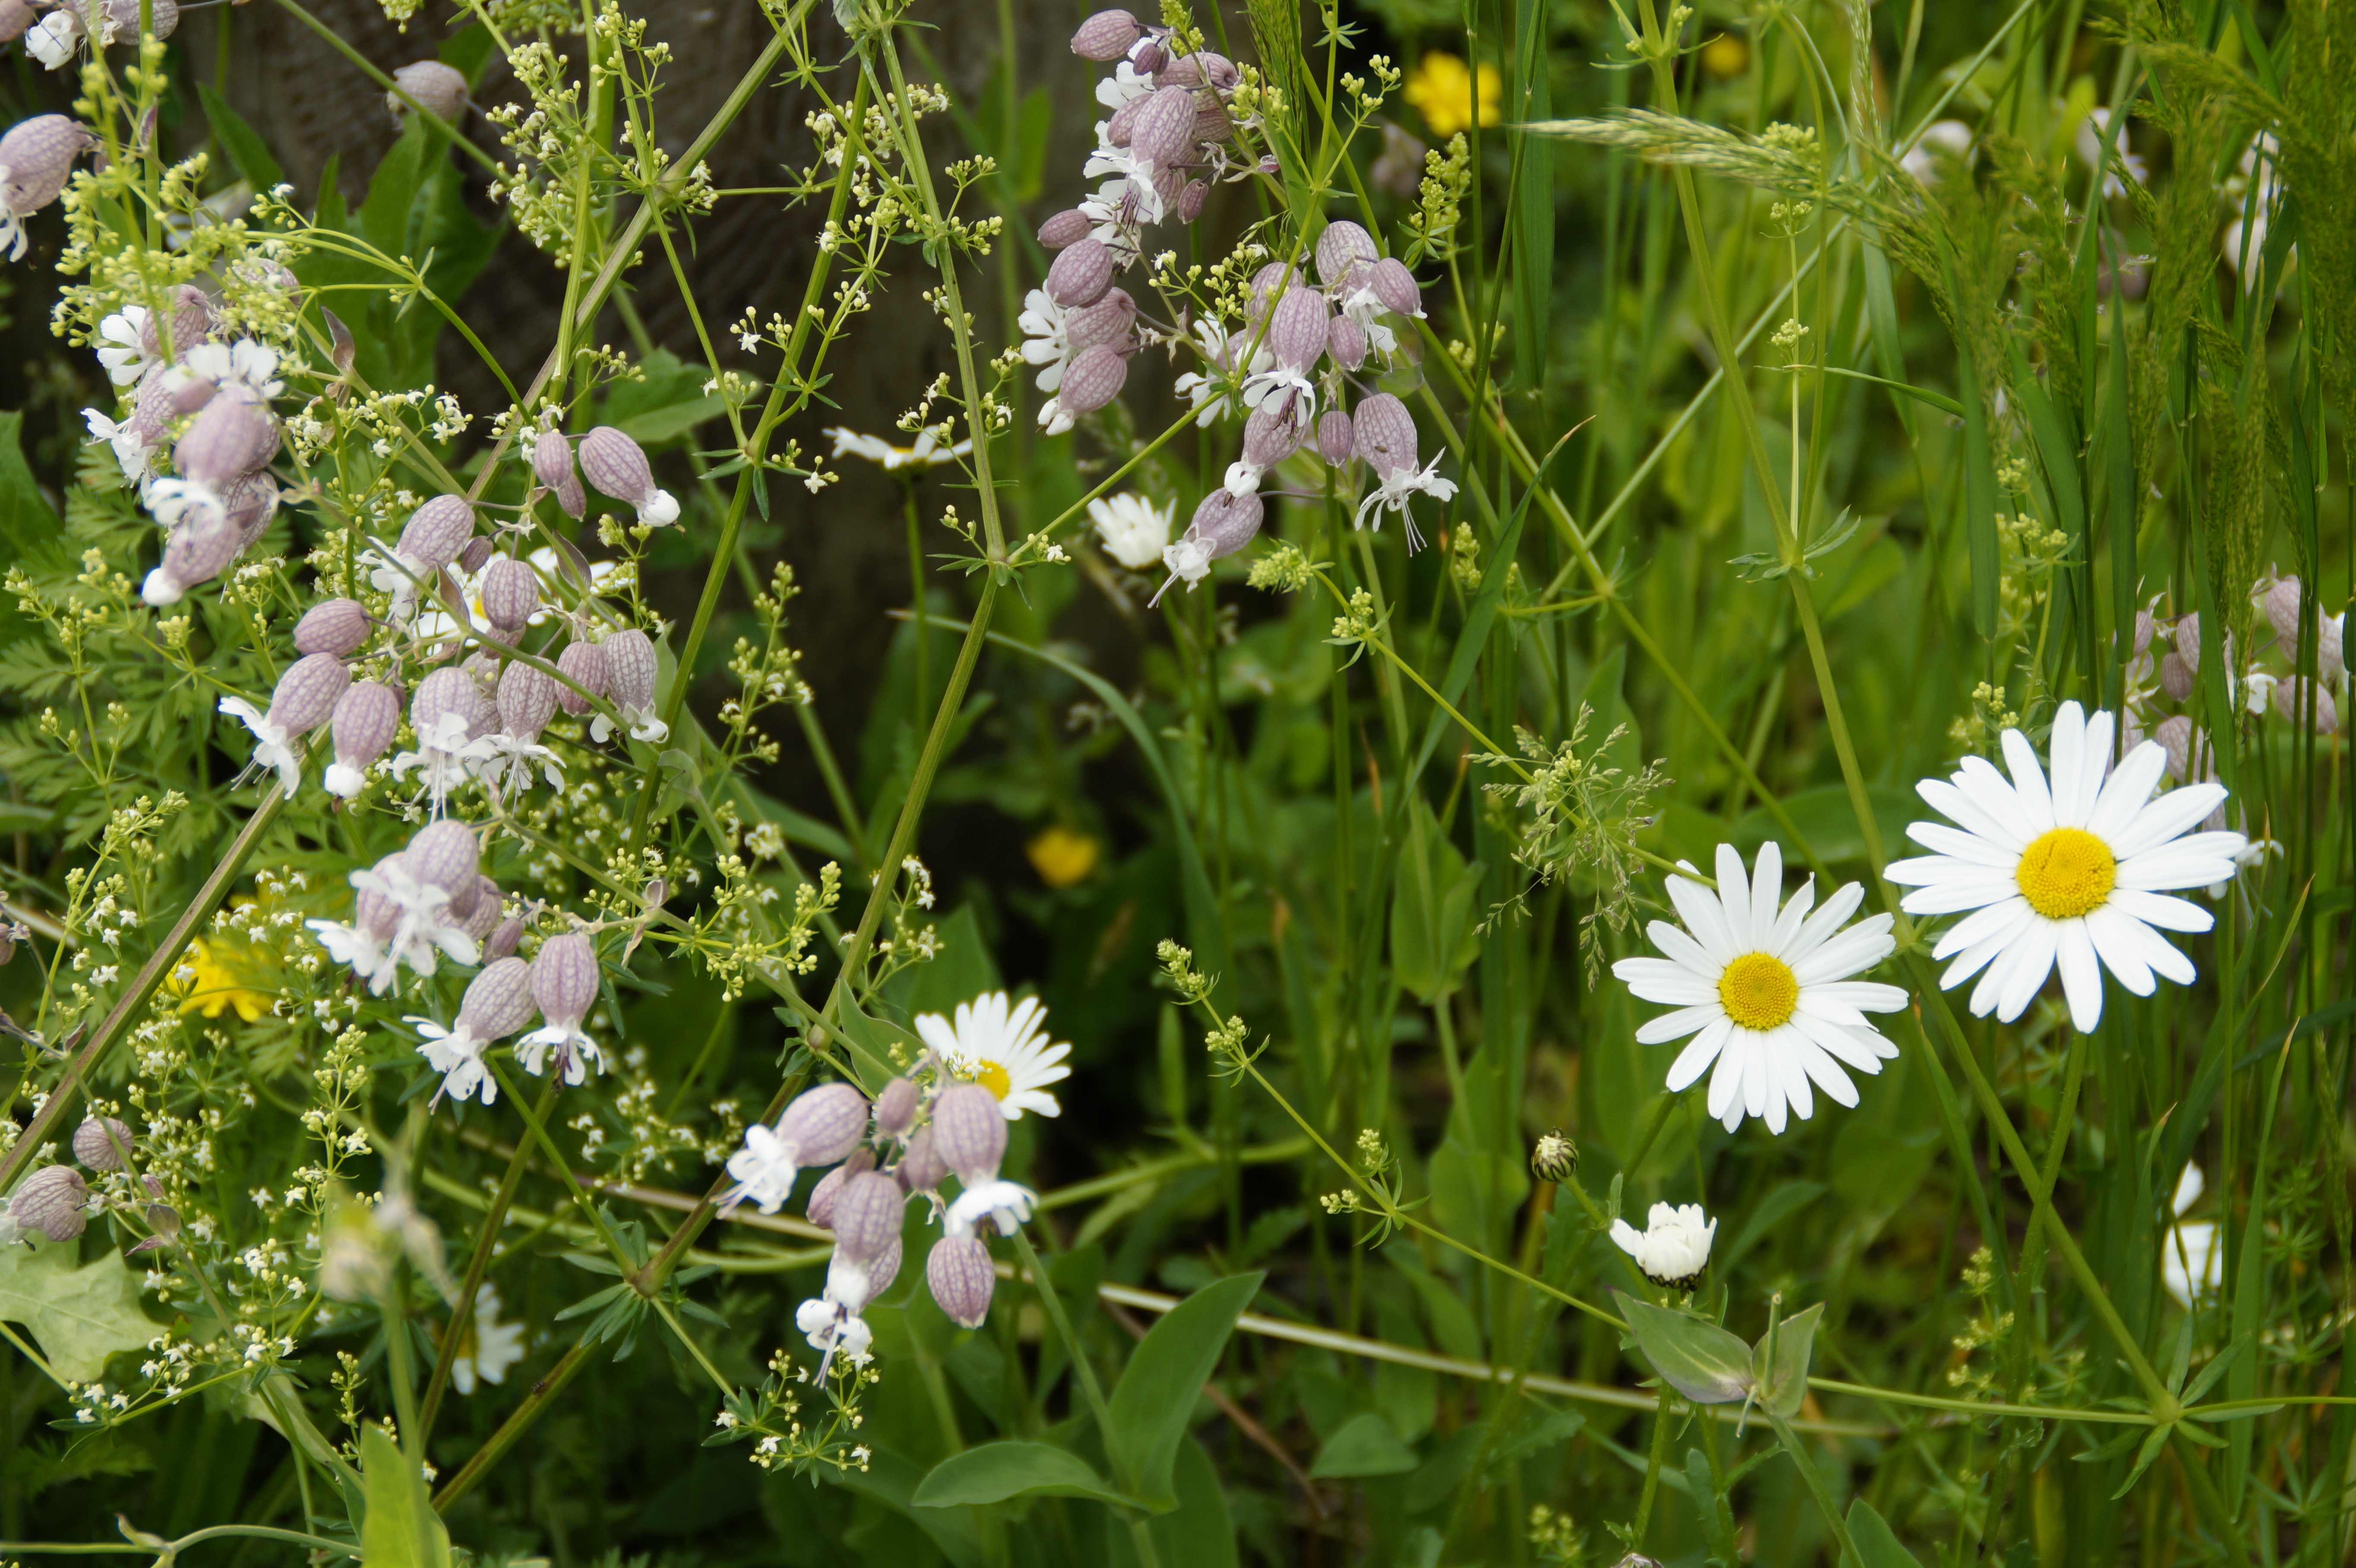
nature, grass, blossom, plant, meadow, prairie, flower, bloom, summer, wild, herb, botany, garden, flora, wildflower, flowers, wild flowers, wildflowers, daisies, flowering plant, daisy family, lichtnelken, ungem ht, land plant, chamaemelum nobile